Ross Point School

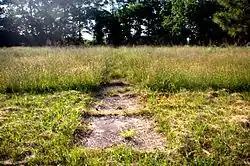
Former location of the building.

Ross Point School was a historic rural, African-American school building located near Laurel, Sussex County, Delaware. Funding for the building was provided by Pierre S. du Pont. It was built in 1922, and was a rectangular, one-story wood-frame building in the Colonial Revival style. It had a hipped roof and cedar shingle siding. It had an entrance portico with a triangular pediment. The building remained in use as school until September 24, 1964, when it was officially consolidated into the Laurel Special School District.